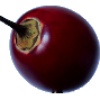
Label: Tamarillo 1